Hildegard Maria Nickel

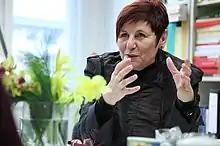
Hildegard Maria Nickel (2011)

Hildegard Maria Nickel (born 1948) is a German sociologist and feminist who has specialized in the sociology of work and gender studies. From 1977, she was attached to the East-German Academy of Pedagogical Sciences becoming a full professor at the Institute for Social Sciences at Humboldt University, Berlin, from 1992 until her retirement in 2014. In 1994, she received the Helge Pross Prize from the University of Siegen for her contributions to family and gender studies. From 2002 to 2008, Nickel was State Secretary for Economy, Labour and Women at the Senate of Berlin.